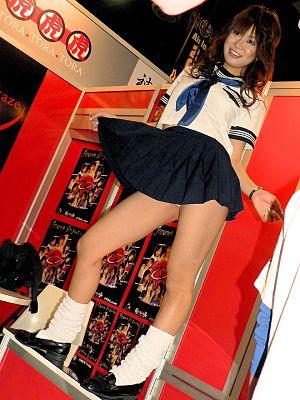
Ceci est une liste thématique non exhaustive de termes et concepts relatifs à la sexualité humaine, à l'industrie du sexe, à la pornographie et à la sexologie.